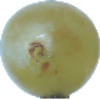
Label: Grape White 1